Kilmacud Crokes GAA

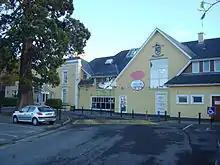
Kilmacud Crokes club house

Kilmacud GAA club was formed in 1959 following a public meeting in Saint Laurence's Hall, where Stillorgan shopping centre now stands. The first meeting of the club took place on 12 March 1959. Sixty people attended the meeting and donated a shilling each, meaning the club made IR£3.30 on the night. The club decided to use green-and-white jerseys, but they later decided to use the gold-and-purple colours, some say because of the local school Scoil Lorcain Naofa who also use gold and purple, others say it was because blue are the colours of the crocus.